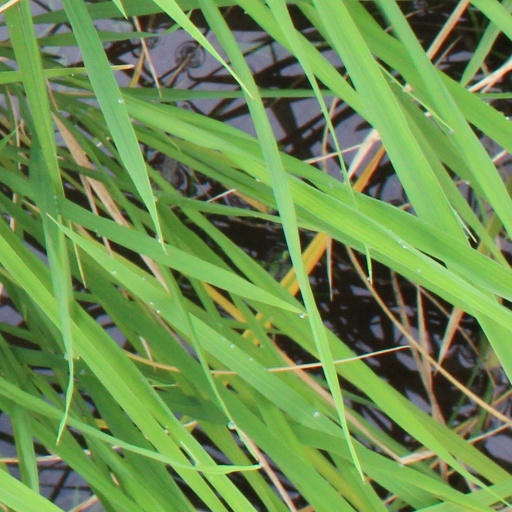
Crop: rice